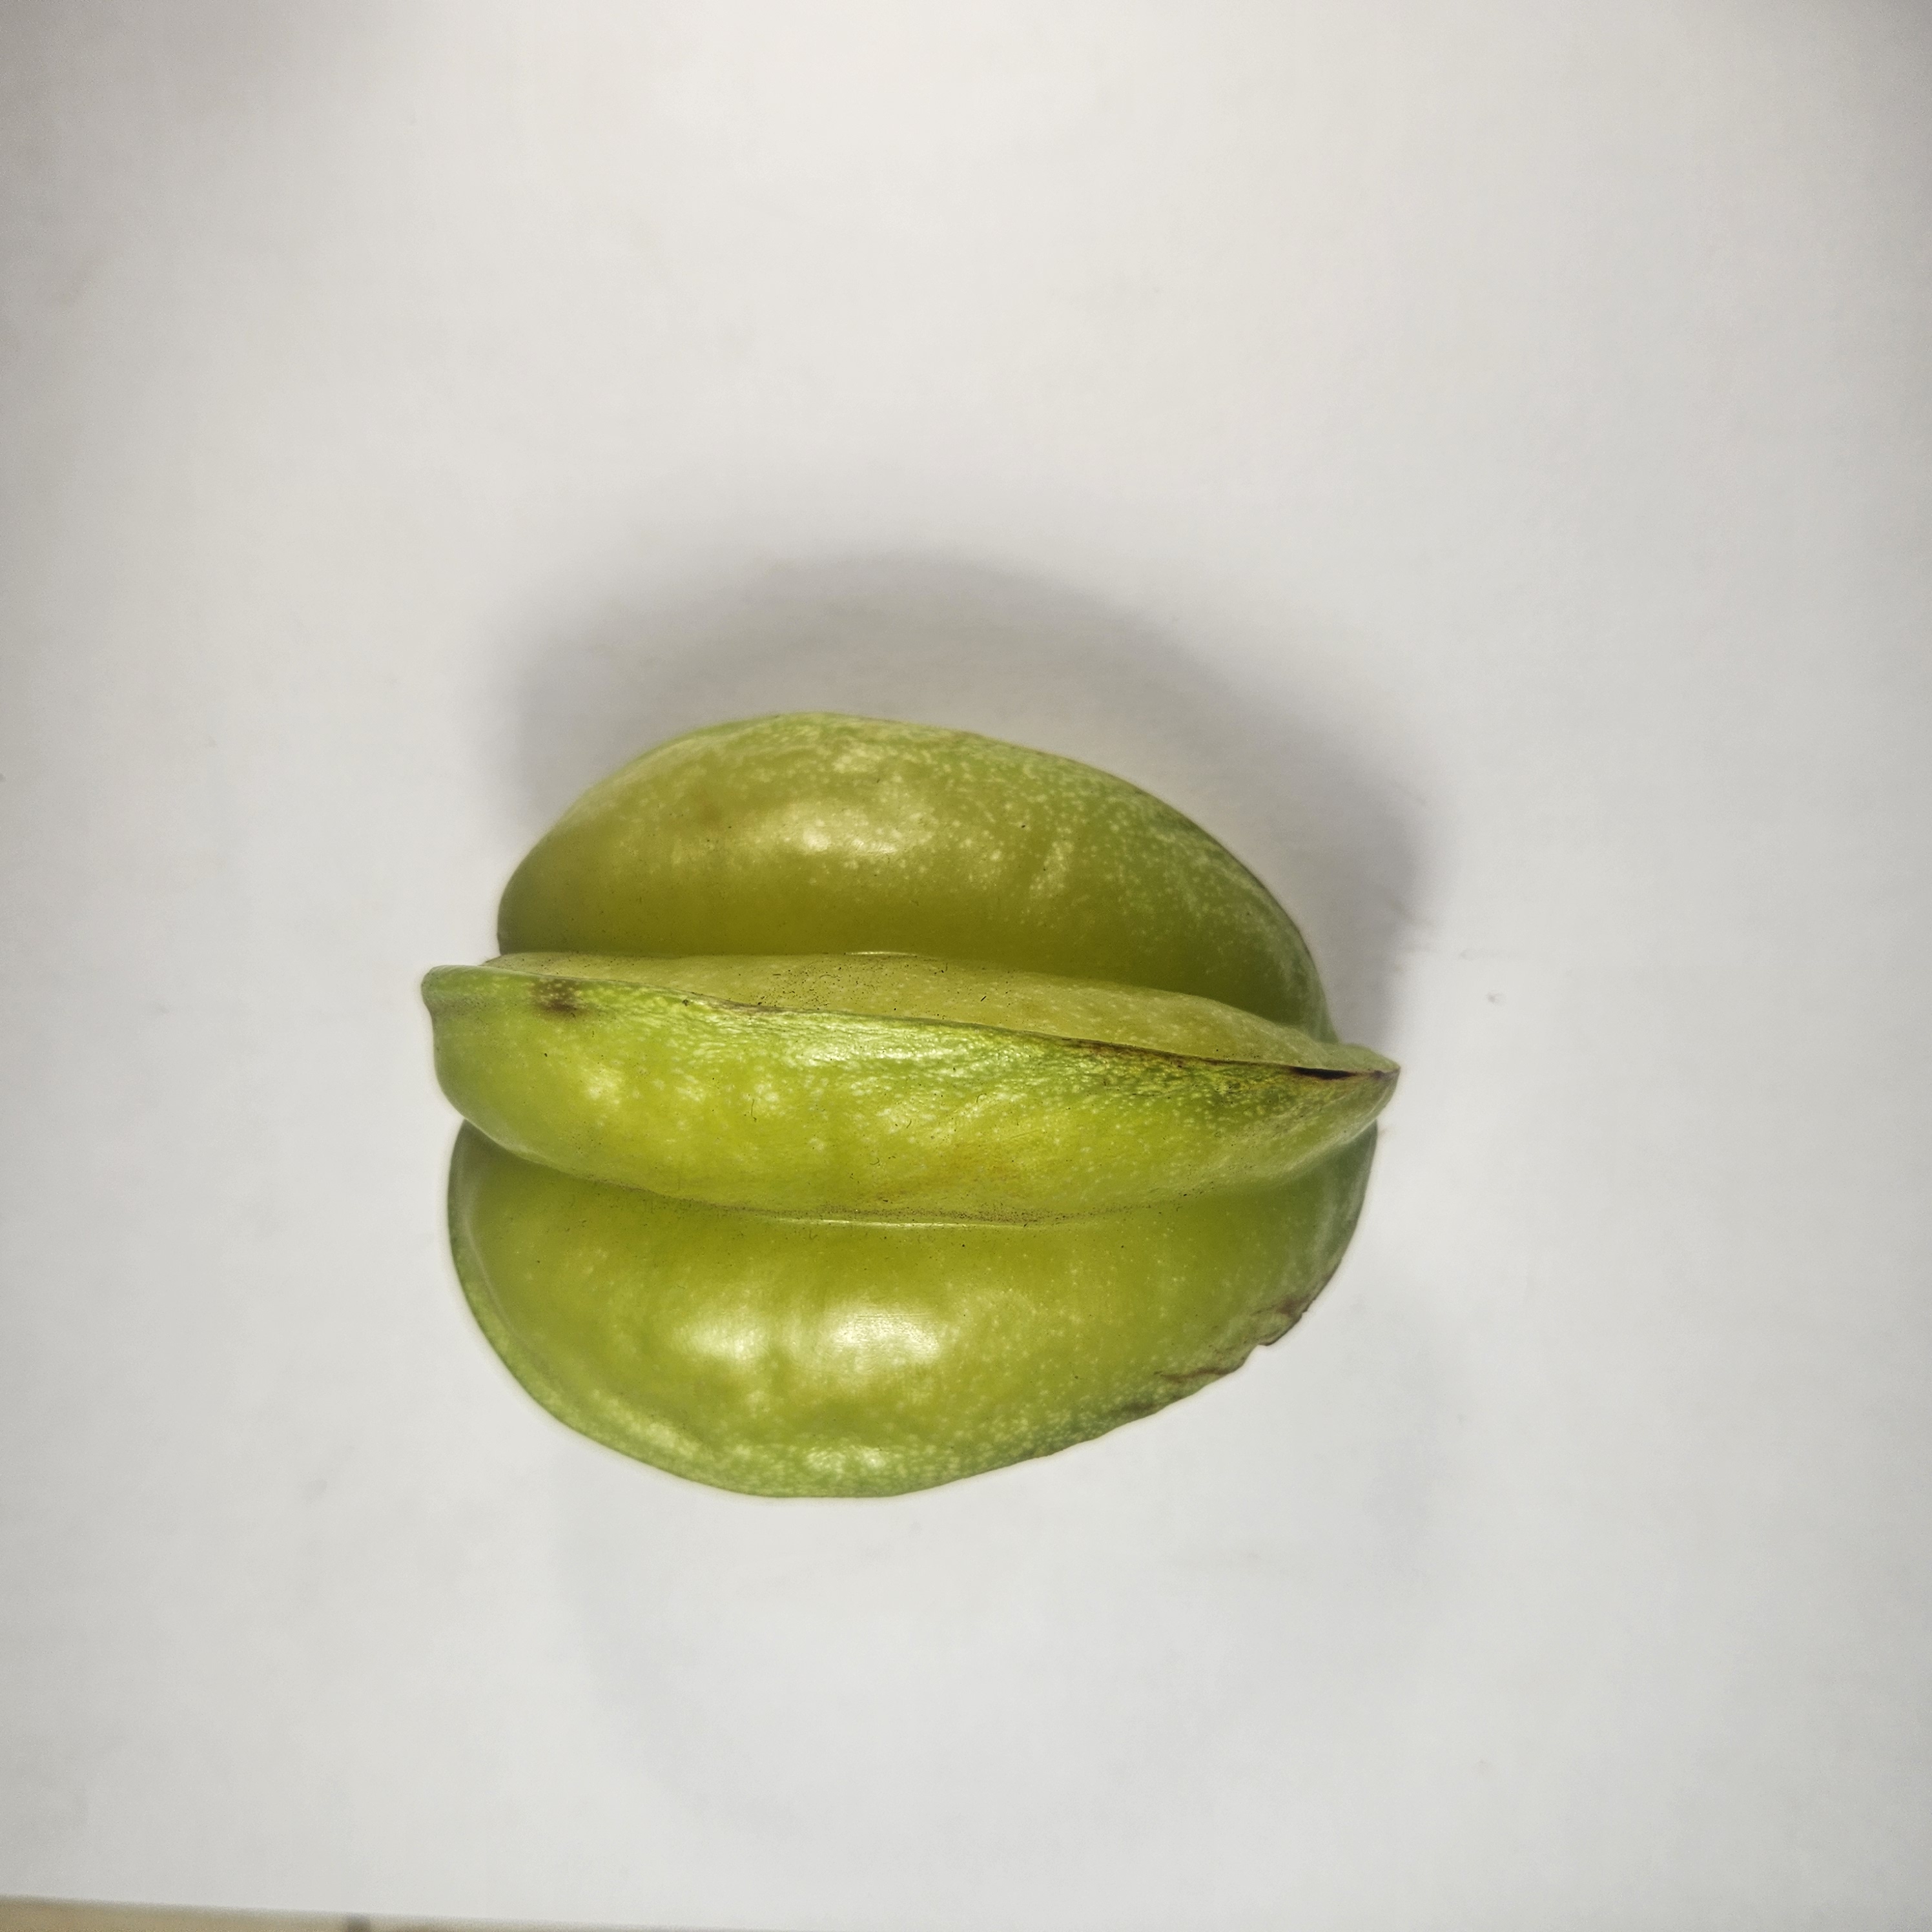
Label: Healthy Fruits